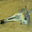
Label: kangaroo